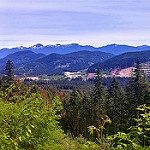
Label: mountain